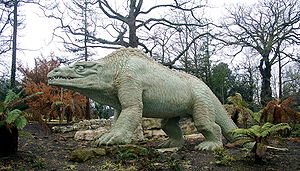
Crystal Palace-dinosaurerne
Megalosaurus i Crystal Palace Parken
Crystal Palace-dinosaurerne også kendt som Dinosaurus Parken er en serie skulpturer af dinosaurer og andre uddøde dyr i Crystal Palace i London. Skulpturerne er udarbejdet og opstillet fra 1852 til 1854, og de er de første skulturerelle afbildinger af dinosaurer, som netop var opdaget. Skulpturerne er designet og udformet af billedkunstneren Benjamin Waterhouse Hawkins, og de har været underlagt fredningsbestemmelser siden 1973.